Adjara

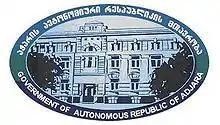
Logo of the Cabinet of Ministers.

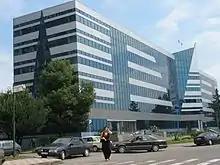
Government building in Batumi.

The status of the Adjaran Autonomous Republic is defined by Georgia's law on Adjara and the region's new constitution, adopted following the ousting of Aslan Abashidze. The local legislative body is the Supreme Council. The head of the region's government—the Council of Ministers of Adjara—is nominated by the President of Georgia who also has powers to dissolve the assembly and government and to overrule local authorities on issues where the constitution of Georgia is contravened. Tornike Rizhvadze was head of the Adjaran government until 2025. In April 2025 the Supreme Council approved Sulkhan Tamazashvili as head of the Adjaran government.